Alfred Lunt

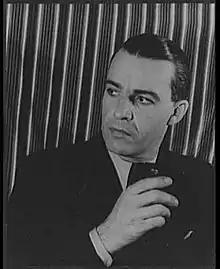
Photograph by Carl Van Vechten in 1932

Alfred David Lunt (August 12, 1892 – August 3, 1977) was an American actor and director, best known for his long stage partnership with his wife, Lynn Fontanne, from the 1920s to 1960, co-starring in Broadway and West End productions. After their marriage, they nearly always appeared together. They became known as "the Lunts" and were celebrated on both sides of the Atlantic.